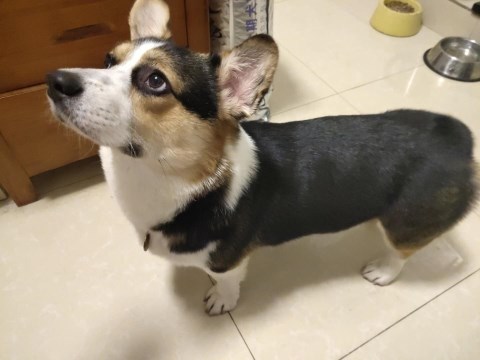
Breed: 2909-n000116-Cardigan